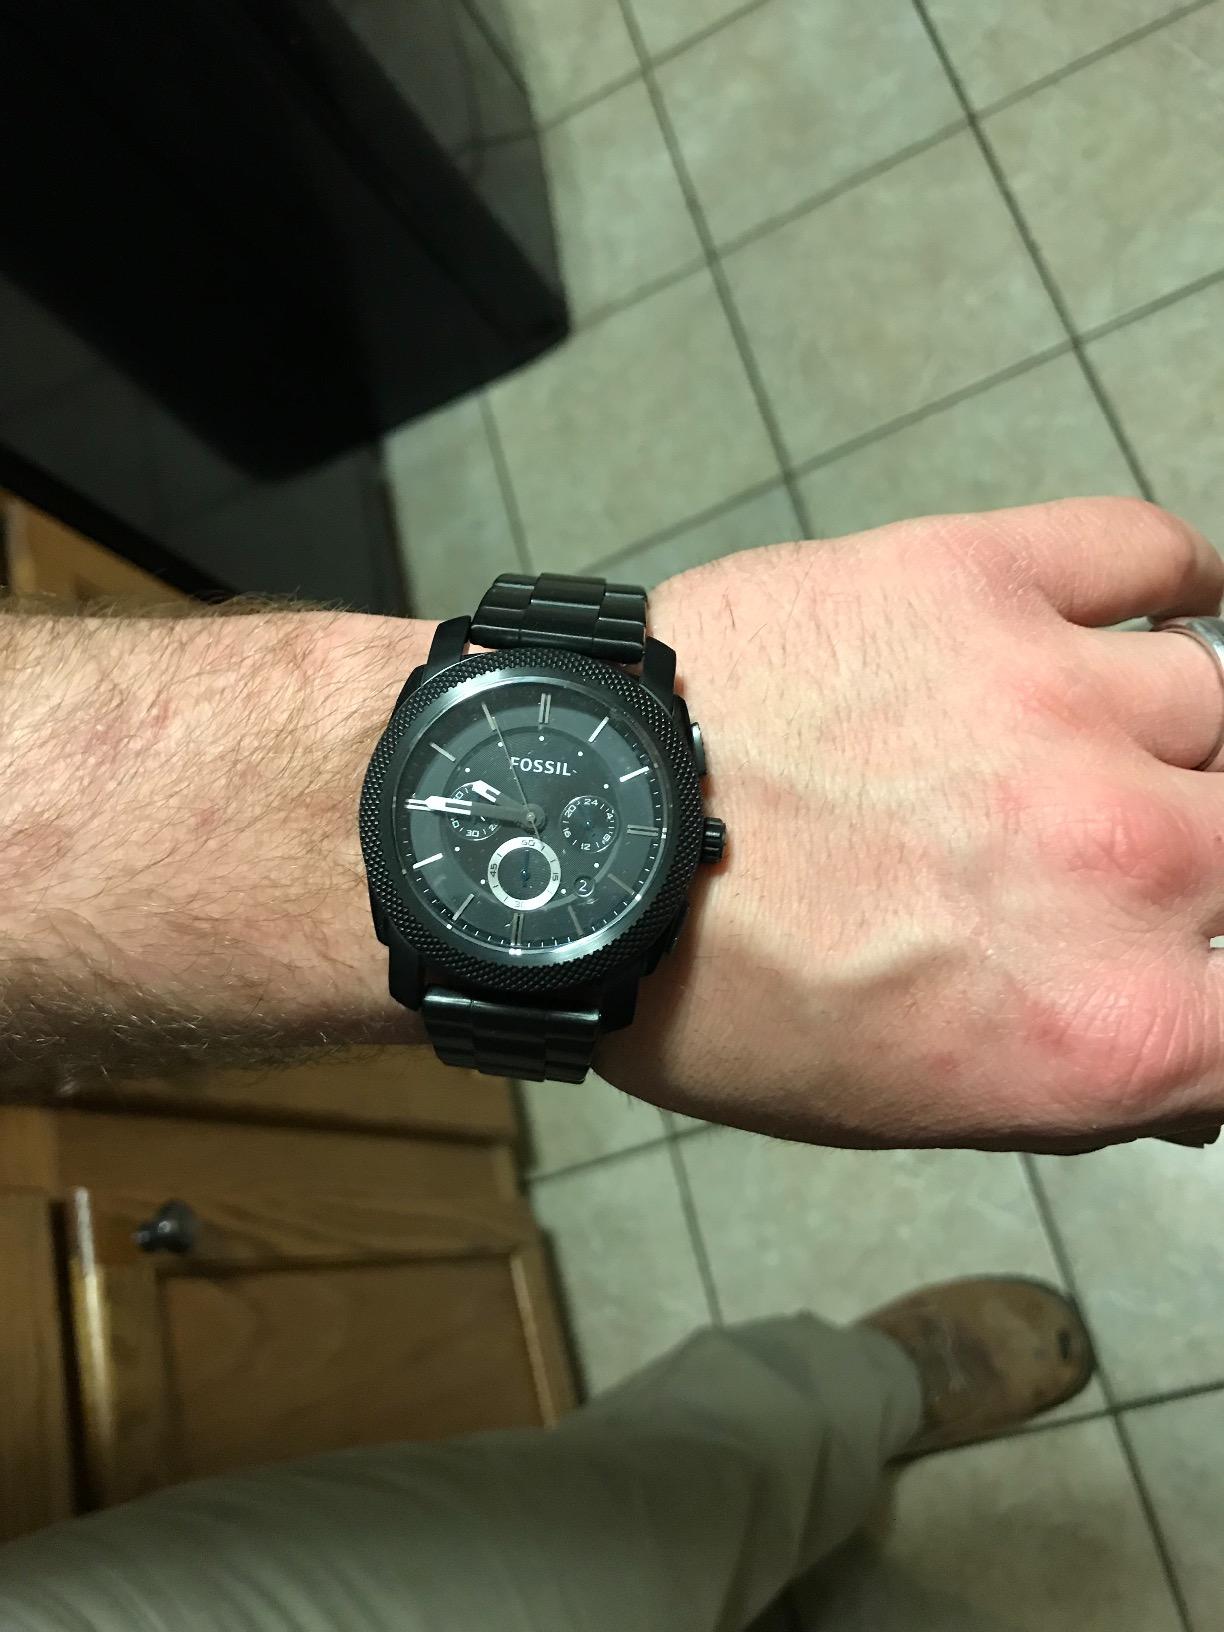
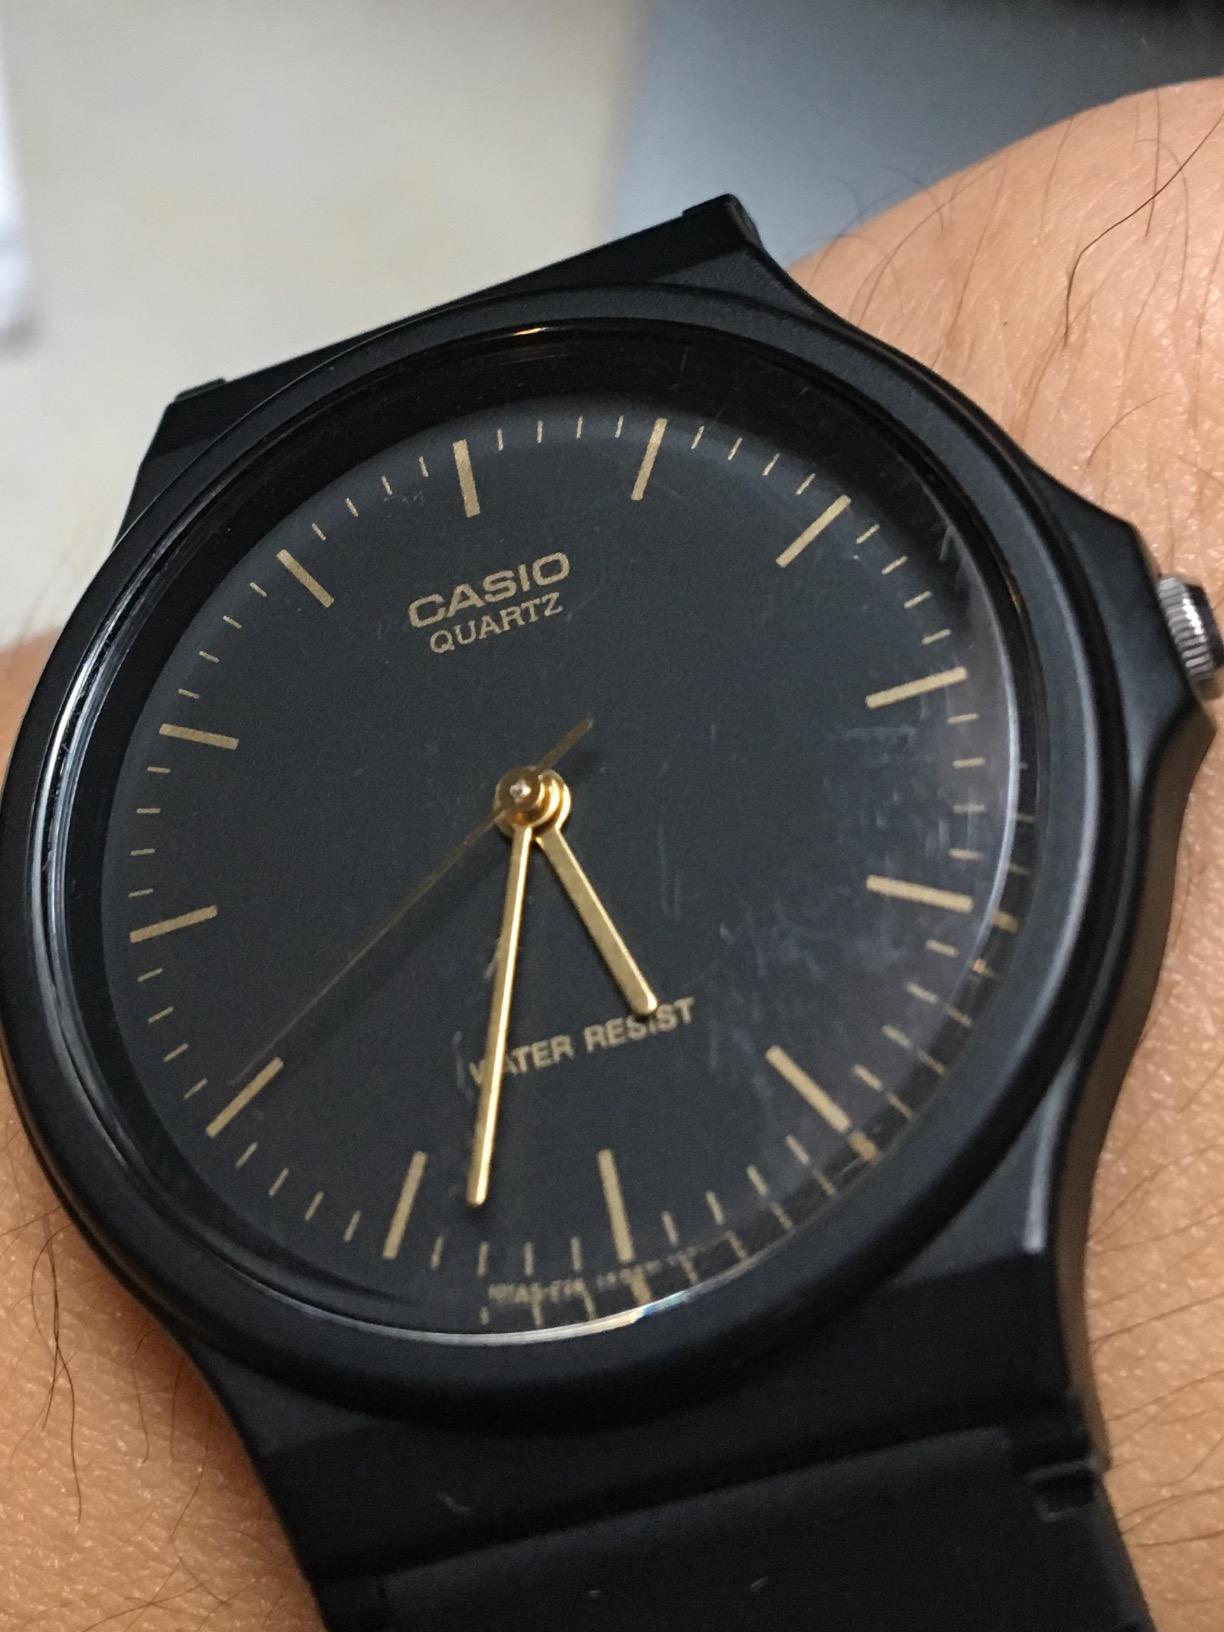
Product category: accessories_watch
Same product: no